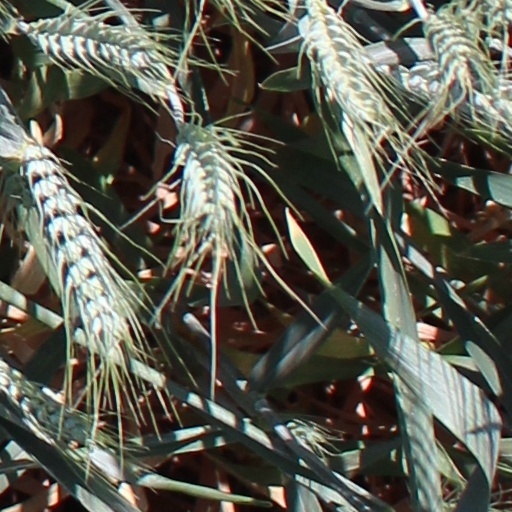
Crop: wheat